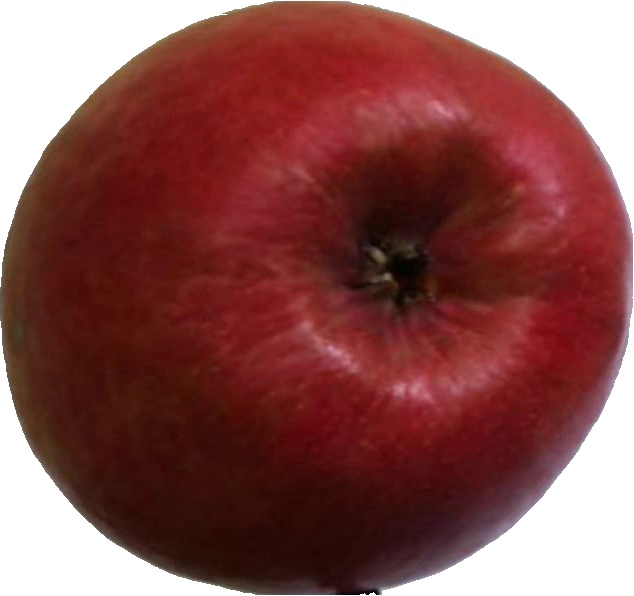
Label: apple_crimson_snow_1